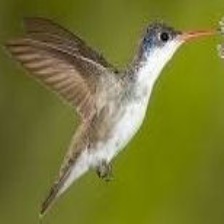
Species: WHITE EARED HUMMINGBIRD
Scientific name: BASILINNA LEUCOTIS
ImageNet parent category: hummingbird